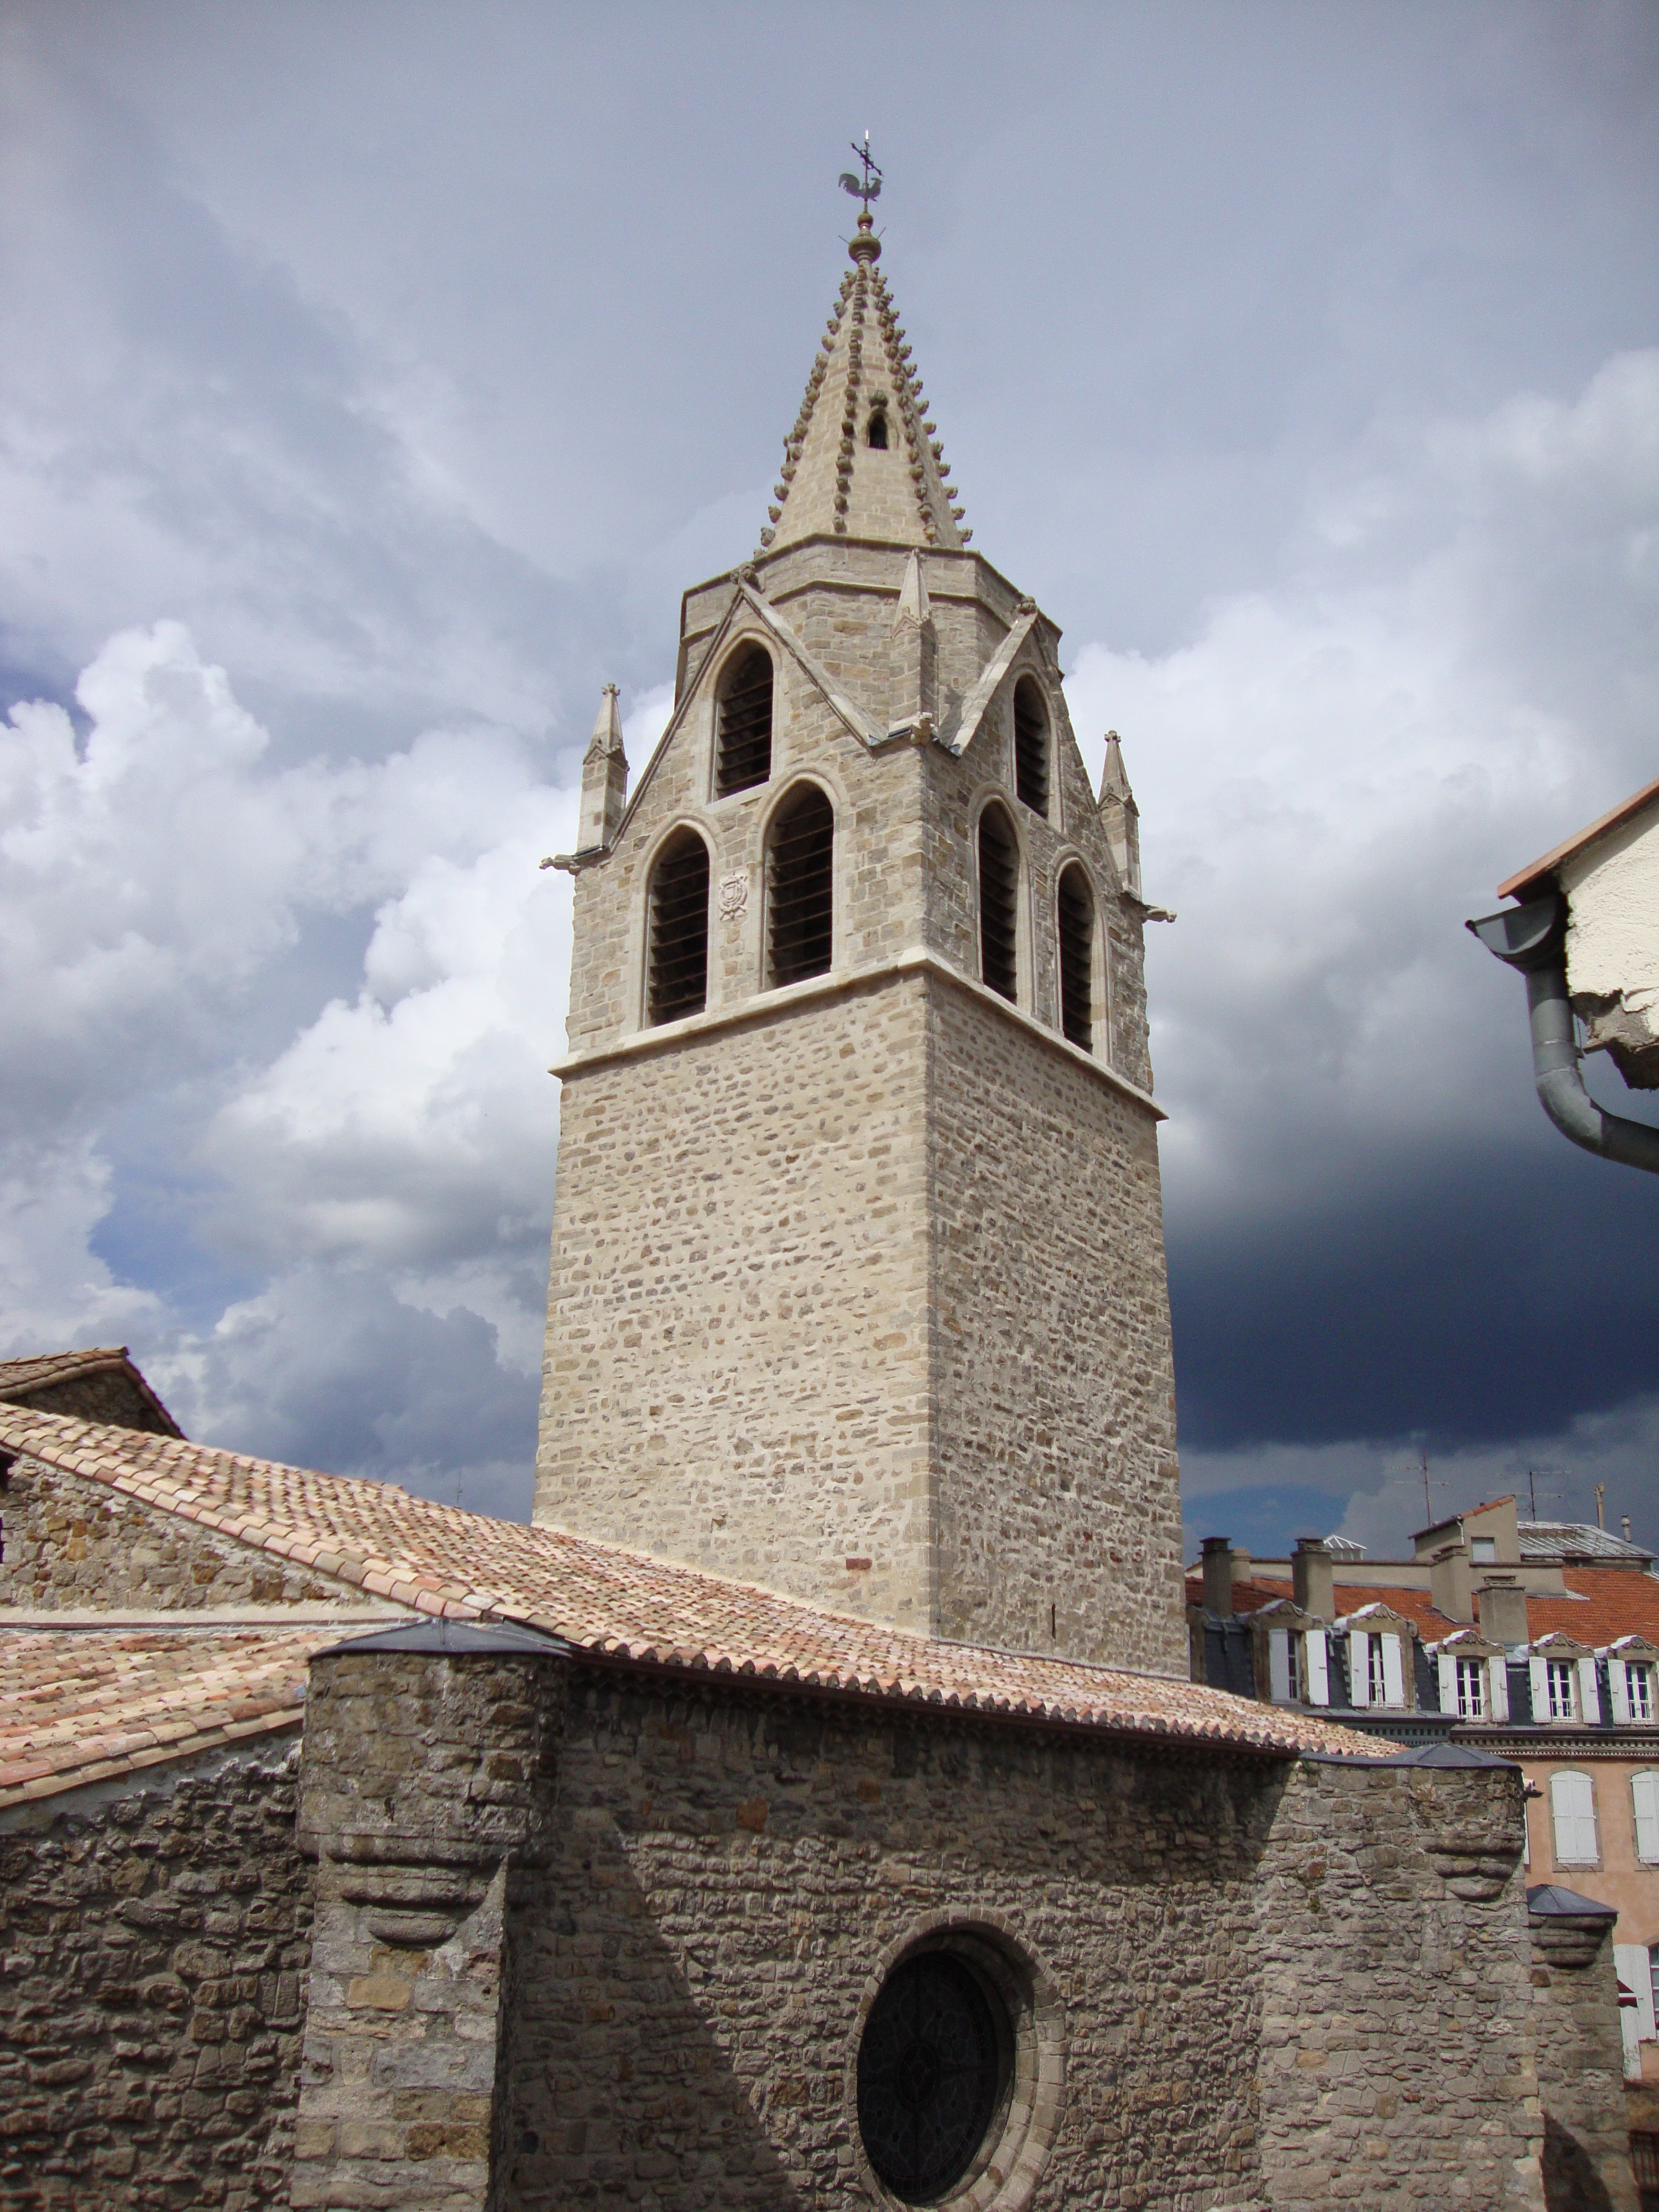
building, france, tower, landmark, church, cathedral, tourism, place of worship, clock tower, bell tower, religious, spire, steeple, monastery, aubenas, ardeche, st laurent